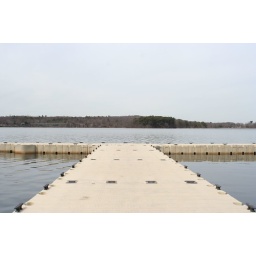
this is the docks to the Spot Pond boat rental house in Stoneham, MA.